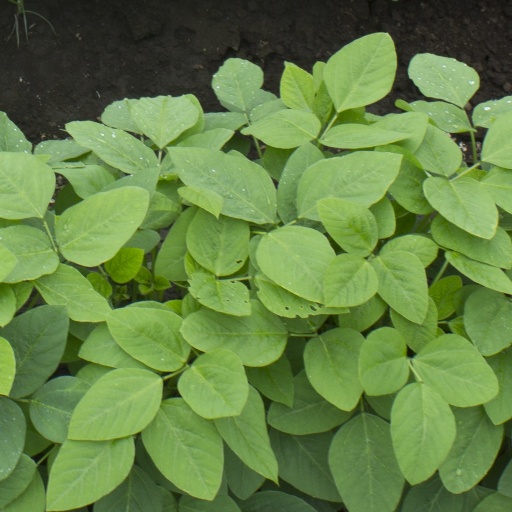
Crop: soybean